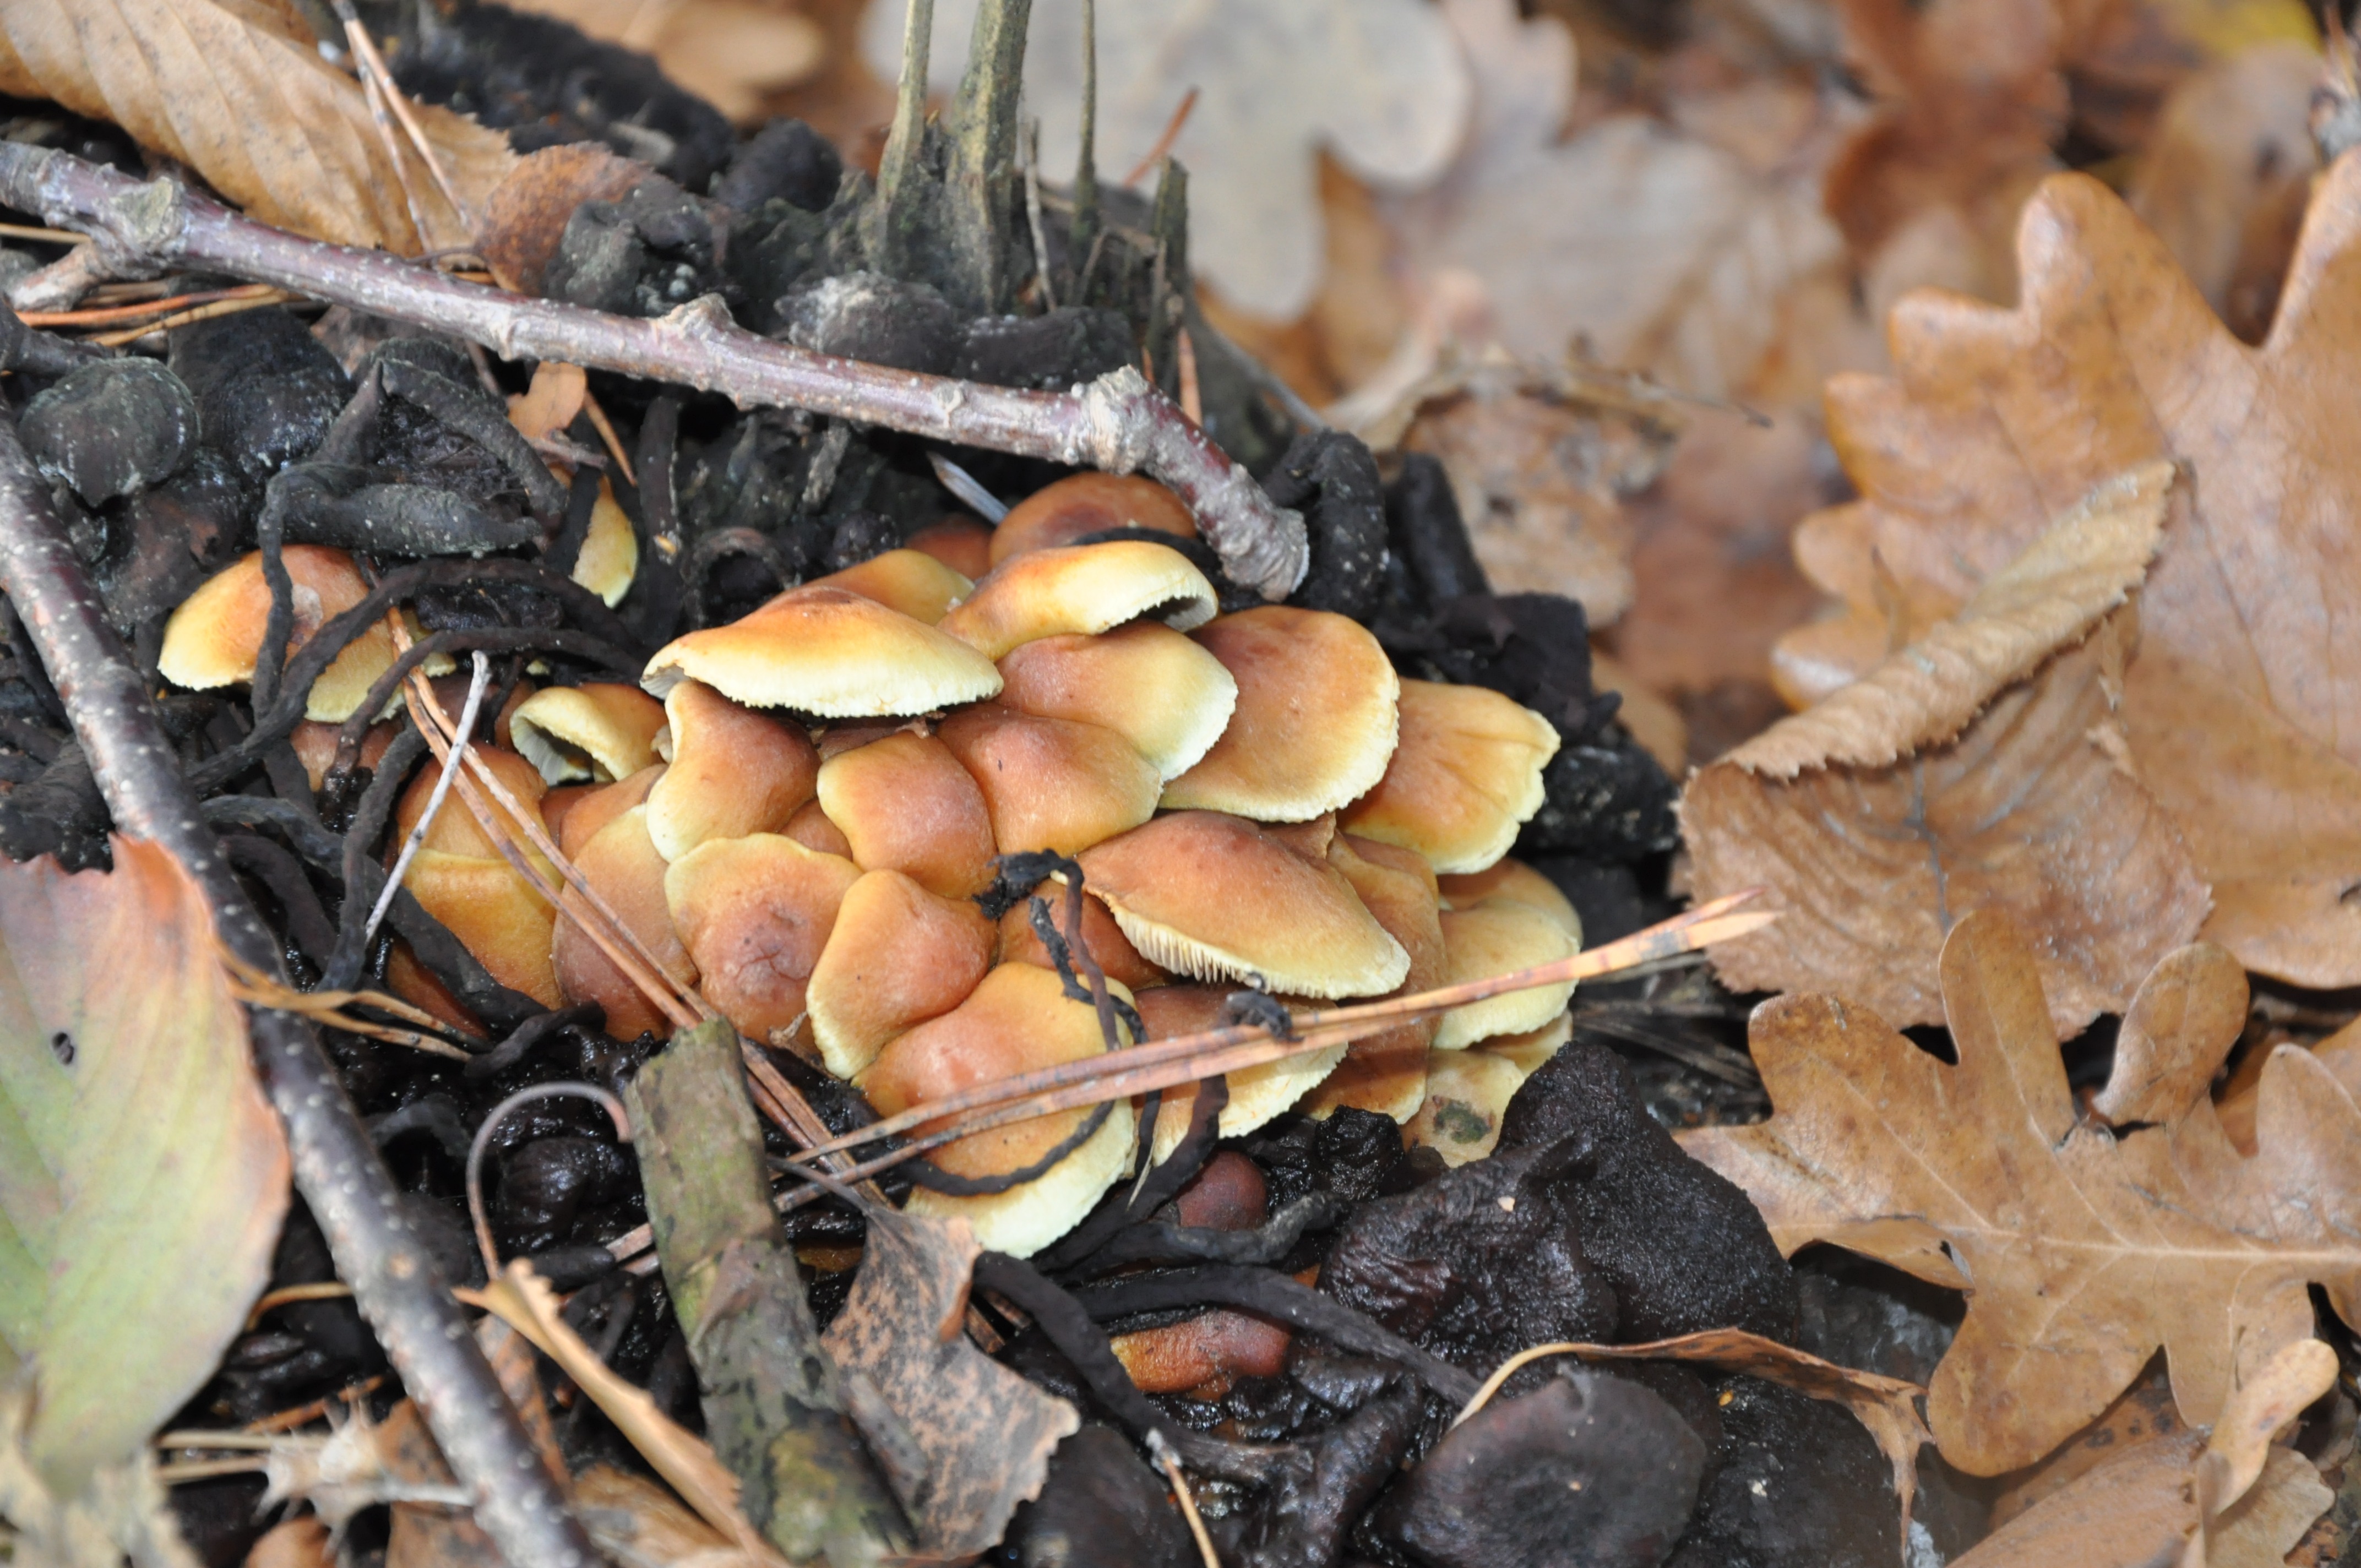
nature, forest, leaf, foliage, autumn, brown, mushroom, season, fungus, mushrooms, litter, bolete, auriculariales, forest litter, matsutake, oyster mushroom, edible mushroom, medicinal mushroom, agaricomycetes, penny bun, auriculariaceae